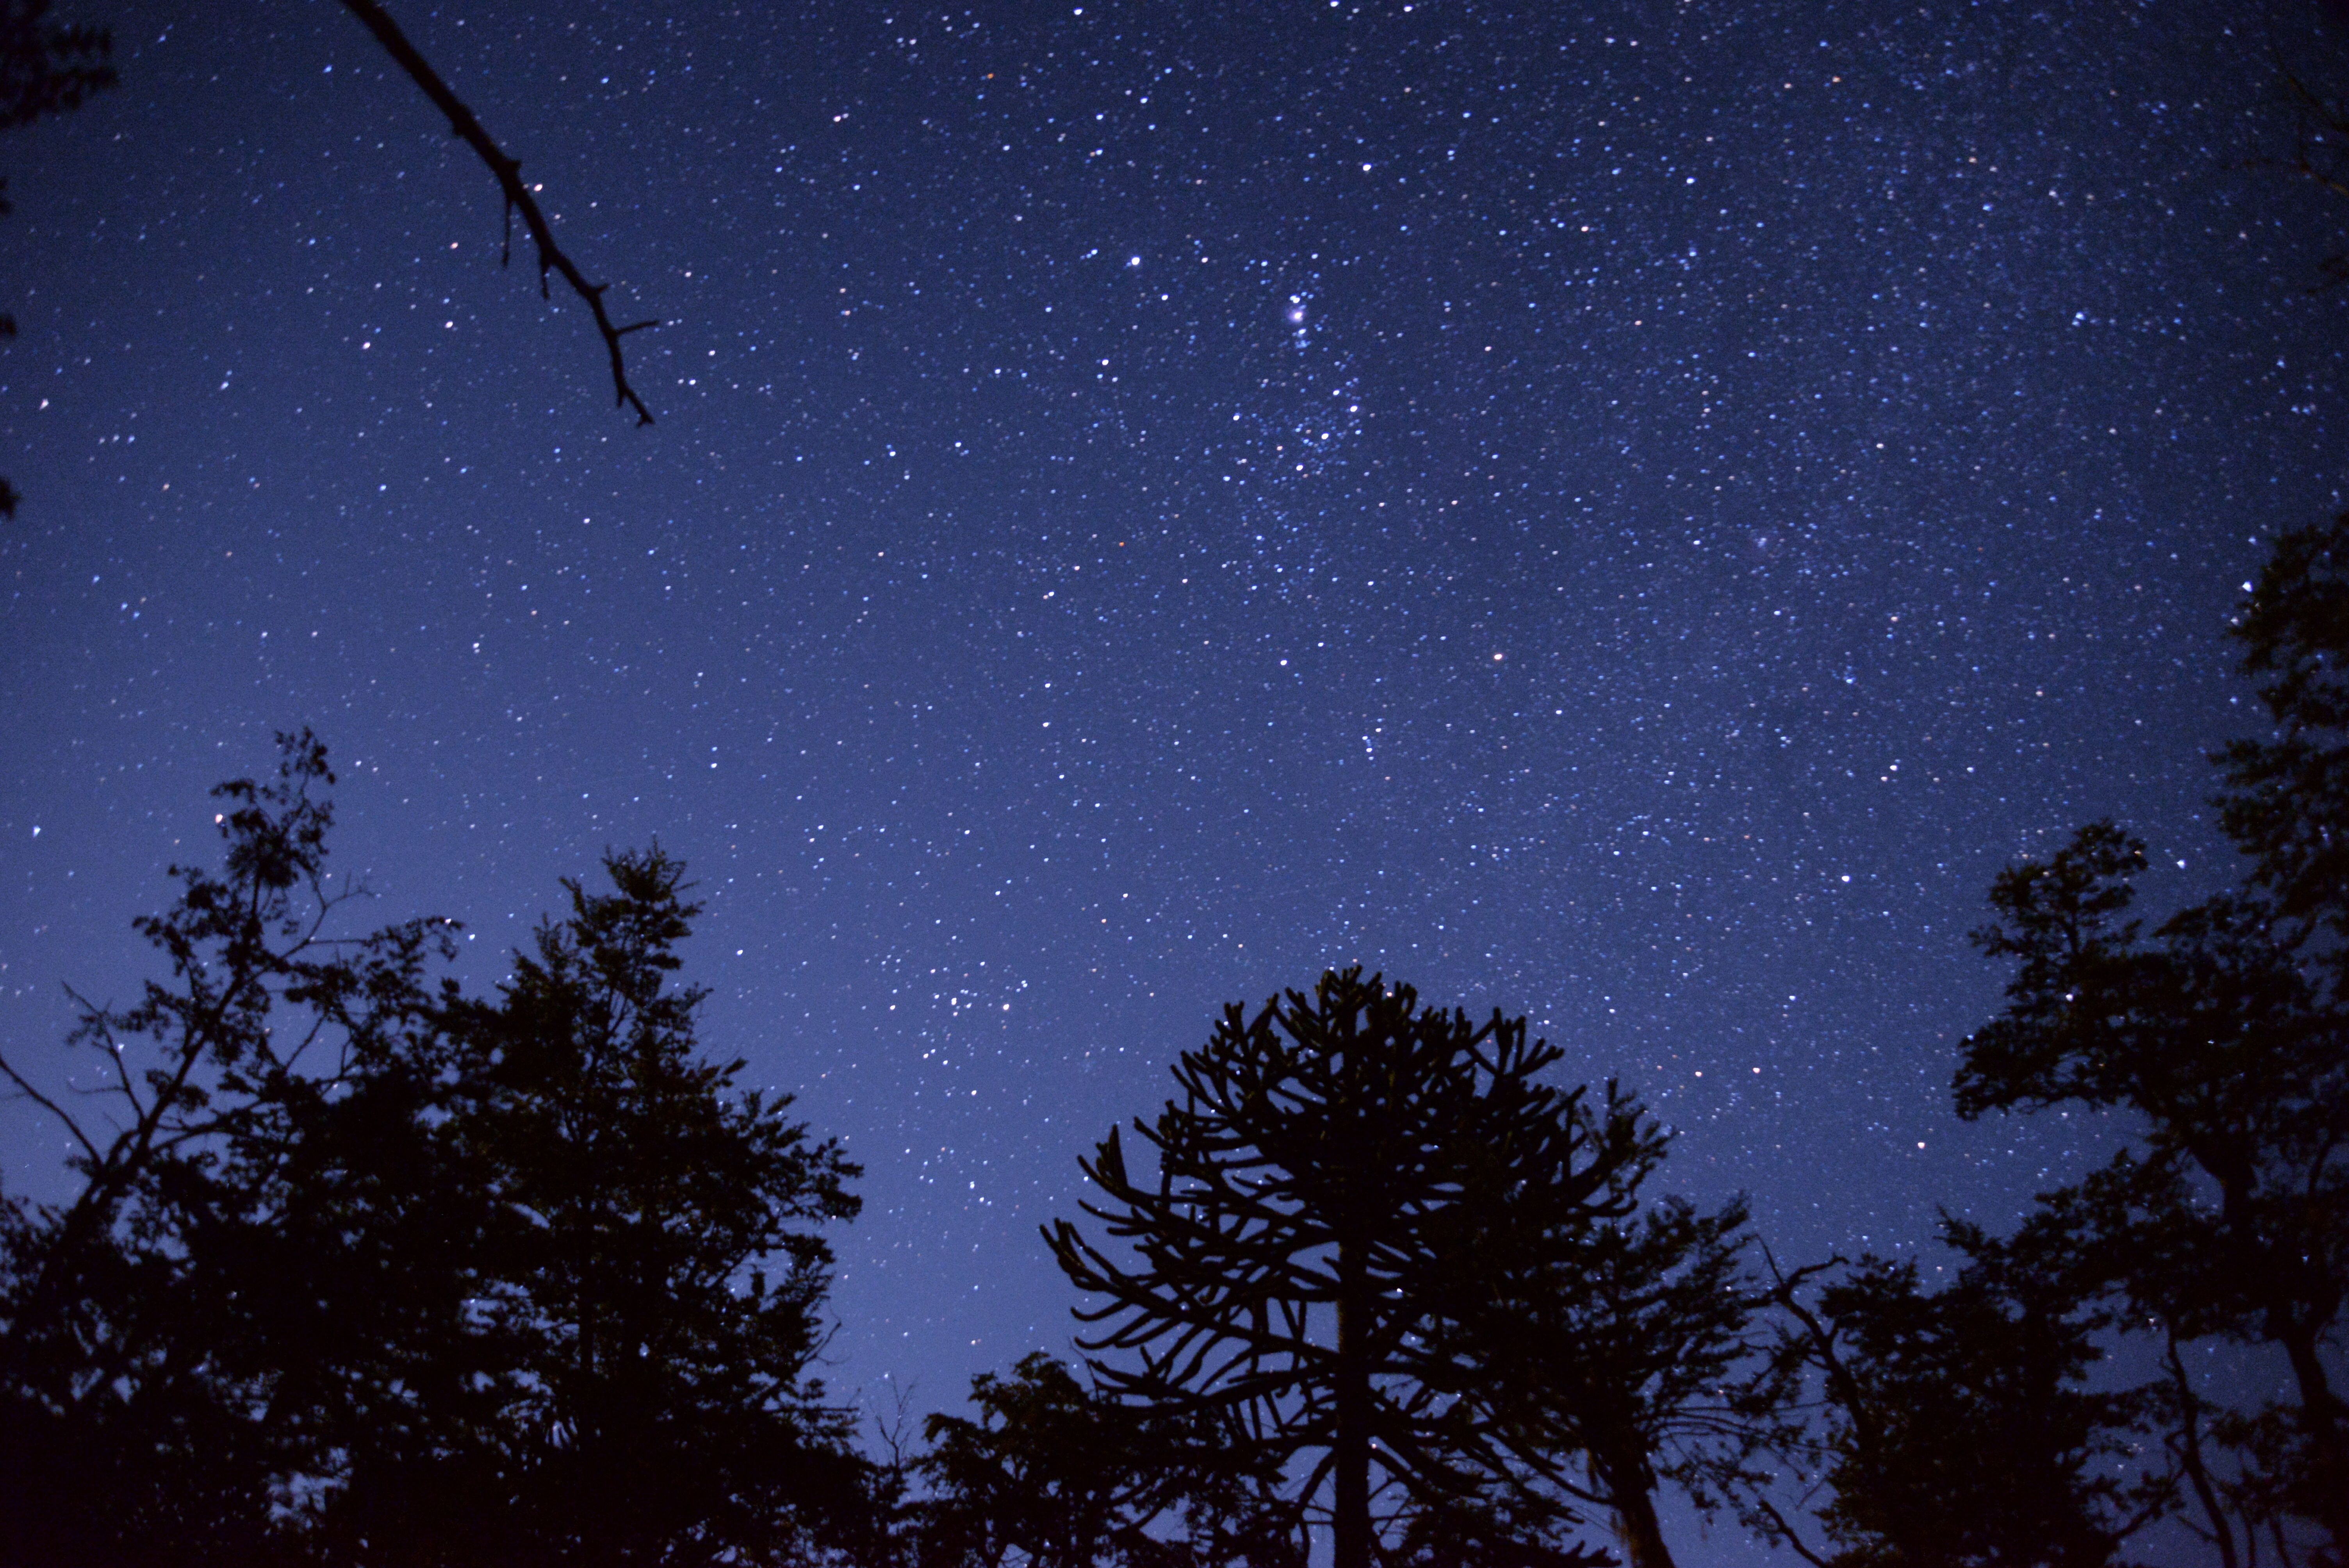
landscape, light, sky, night, star, atmosphere, darkness, moon, moonlight, chile, trees, astronomy, midnight, constellations, astronomical object, araucan a, conguill o national park